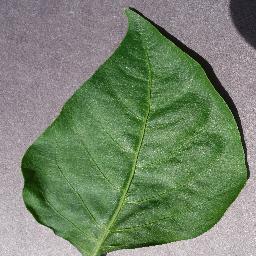
Label: Pepper,_bell___healthy